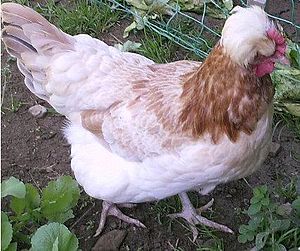
Sulmtaler
Sulmtaler høne
Sulmtaler er en hårdfør hvedefarvet hønserace fra Østrig. Den holdes mest for æggenes og kødets skyld. Hanen vejer mellem 3-3,5 kg og hønen mellem 2,5 og 3,5 kg. Hønerne ruger ikke, de lægger mellem 150-160 cremefarvede æg af 55 g om året. Der findes også en dværgform af Sulmtalerne.